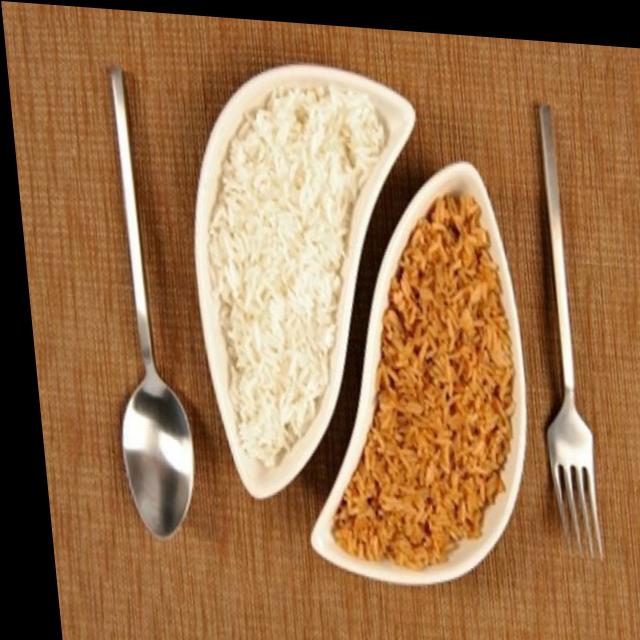
Dish: white_rice